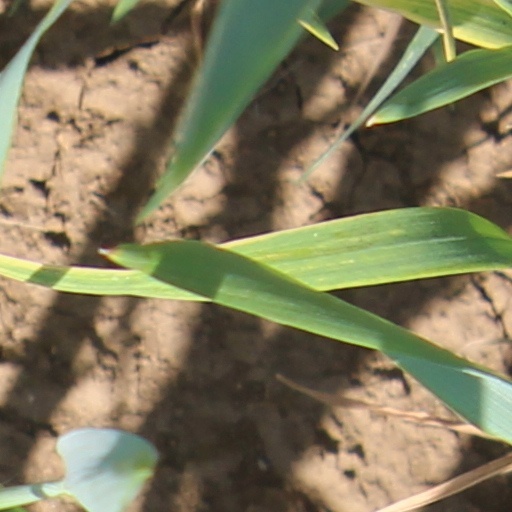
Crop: wheat